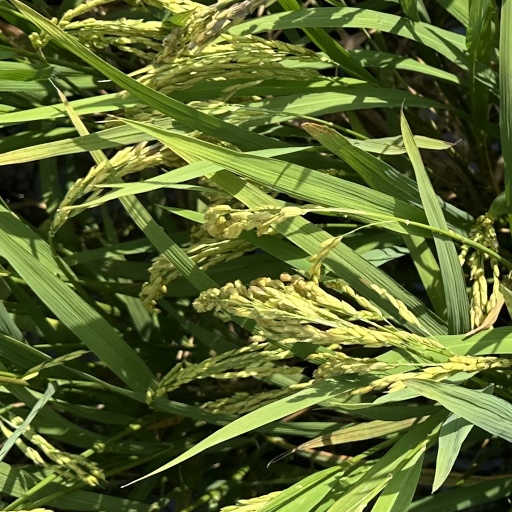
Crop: rice